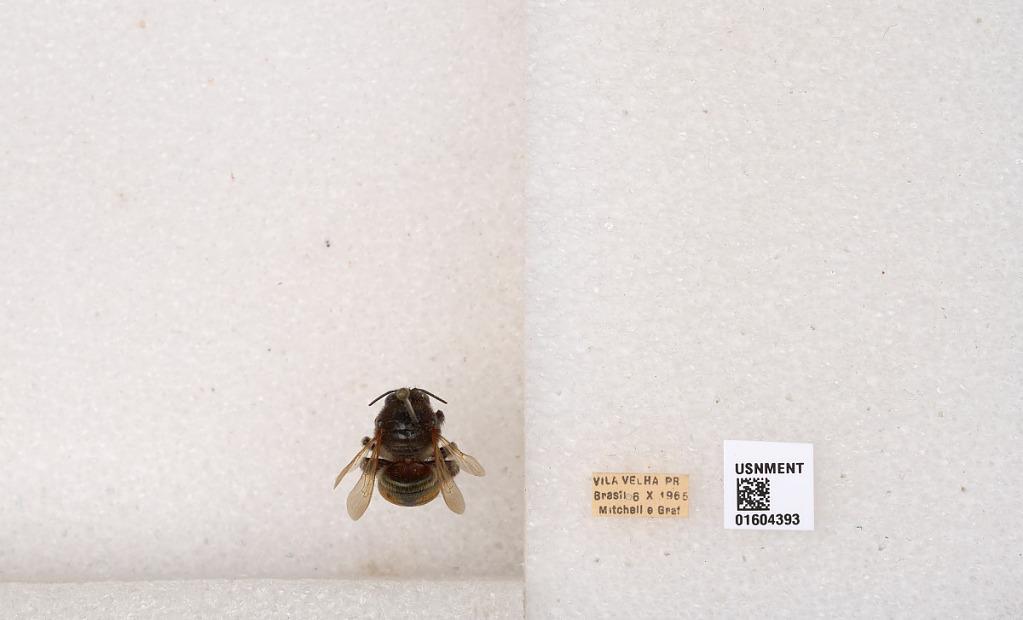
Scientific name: Xylocopa (Schonnherria) pulchra Smith
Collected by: Mitchell & Graf
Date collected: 1965-10-6
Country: Brazil
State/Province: Sao Paulo
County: Iguape
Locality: Vila Velha